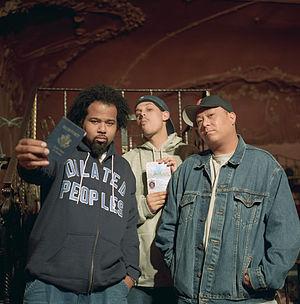
Dilated Peoples est un groupe de hip-hop américain, originaire de San Francisco, en Californie. Le groupe s'illustre surtout dans la scène underground californienne, et connaît que très peu le succès commercial, à l'exception des singles This Way et Worst Comes to Worst qui atteindront les classements musicaux.